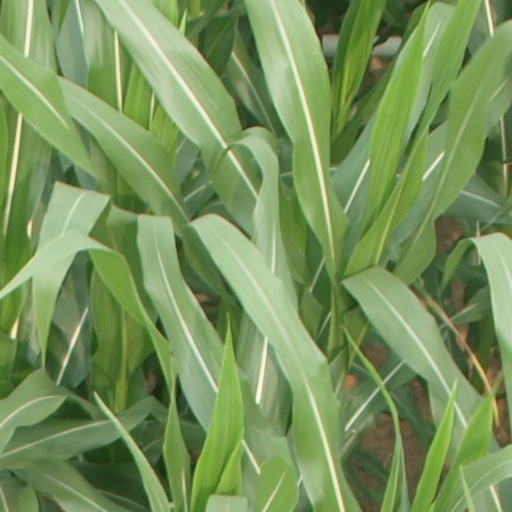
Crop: maize; corn